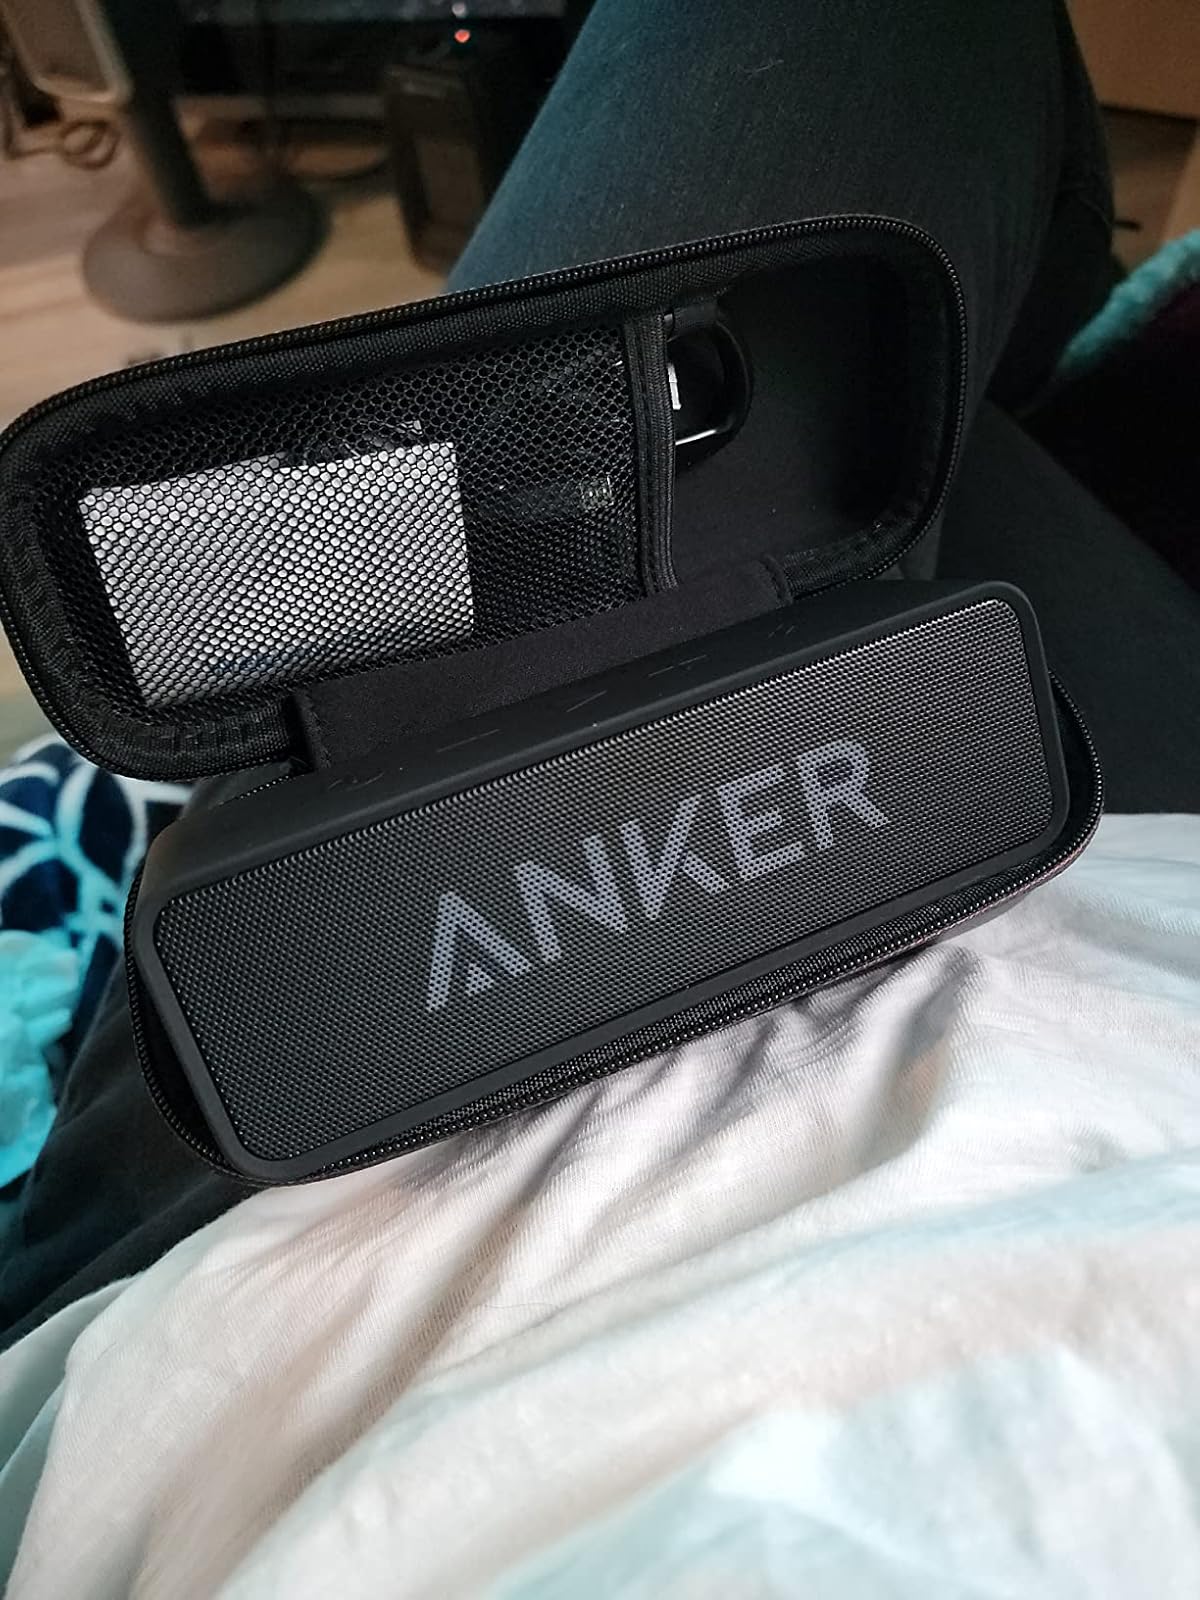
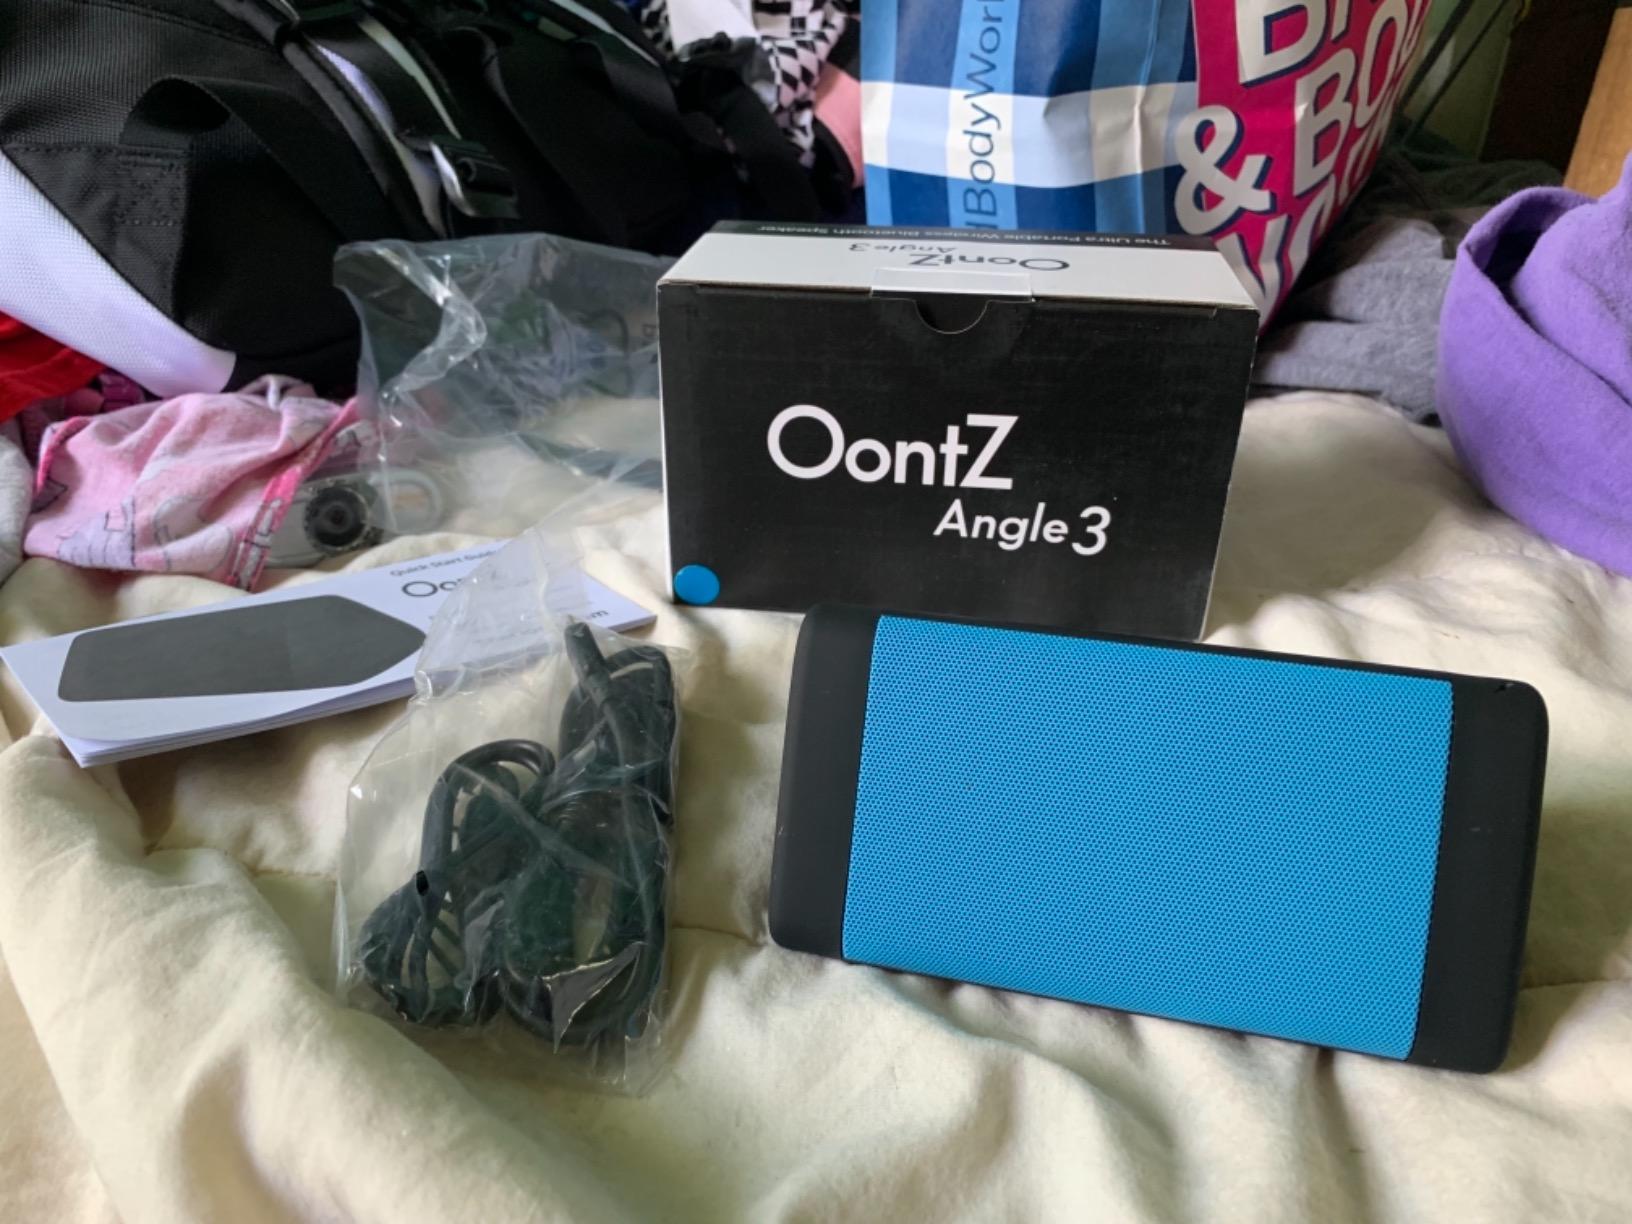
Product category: speaker
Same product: no